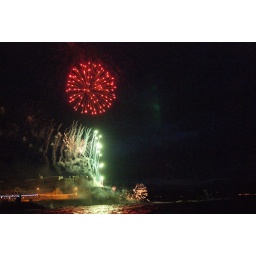
red high in the sky